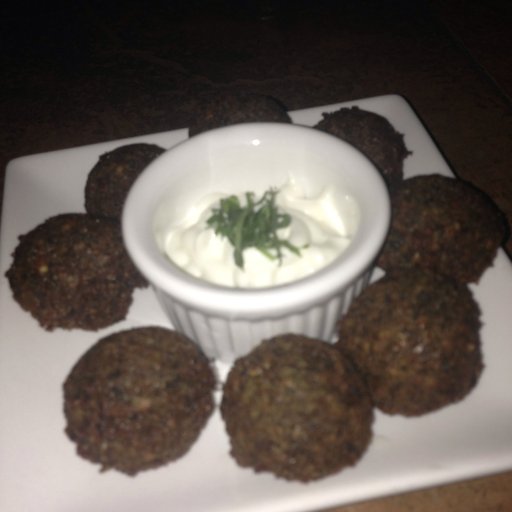
Label: falafel